Chelique Sarabia

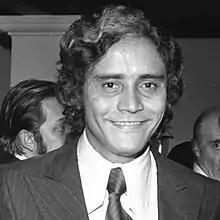
Chelique Sarabia in 1972

José Enrique “Chelique” Sarabia (13 March 1940 – 16 February 2022) was a Venezuelan poet, musician, publicist, and television producer. He wrote more than 1000 songs registered at the Society of Authors and Composers of Venezuela (SACVEN), also has been one of the most successful Venezuelan musicians of the 20th century, recognized universally for being the author of “Ansiedad” (1958), which was recorded by Nat King Cole and later covered by Viktor Lazlo for her compilation album Sweet, Soft N' Lazy. In addition, he is the author of songs that comprise the Venezuelan cultural heap such as "Cuando no sé de ti" (When I Don't Know About You), "Chinita de Maracaibo", "No te muerdas los labios", "Piragüero", "Ayúdame", "Te Necesito", "Mi Propio Yo", and "En este País".